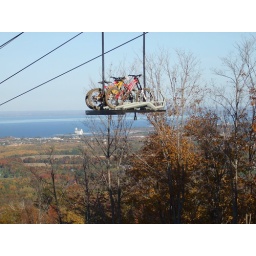
BMX riders take their bikes up the mountain by ski lift, Collingwood Ontario